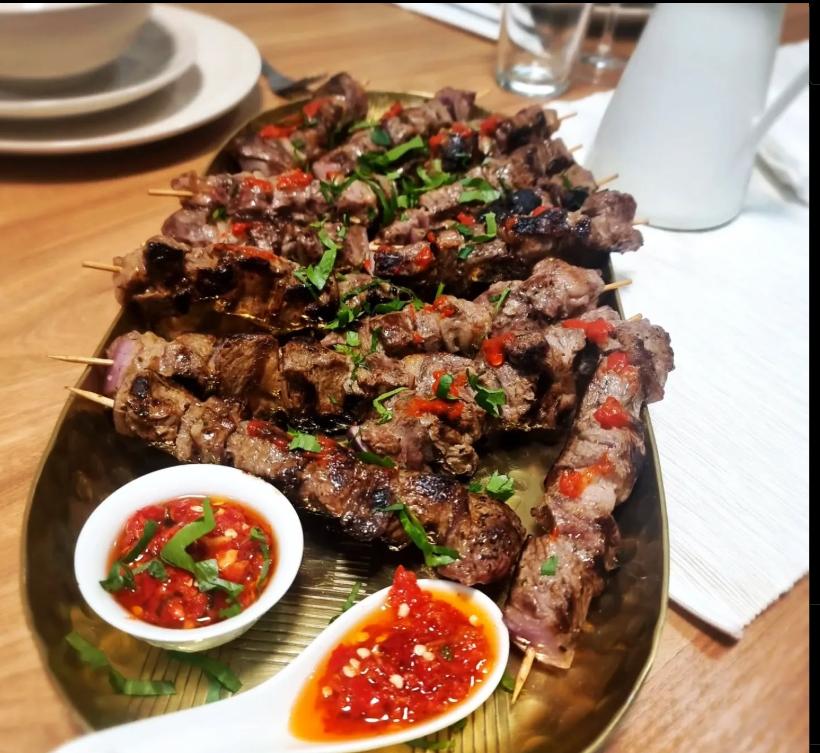
Sahani kubwa iliyo juu ya meza ya mbao. Huku kando kuna glasi nyeupe na sahani kadhaa na glasi za maji. Sahani hiyo iko na mchuzi wa pilipili na nyama zilizochomwa zikachomeka.